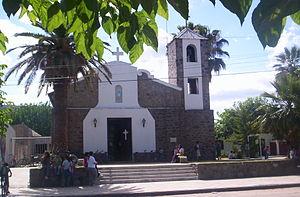
Villa San Agustín est une ville et le chef-lieu du Département de Valle Fértil, dans la province de San Juan en Argentine. Elle est située à 250 km au nord-ouest de San Juan, la capitale provinciale.
La province de San Juan est une province de l'Argentine située à l'ouest du pays. Elle est limitée au nord par la province de La Rioja, au sud-est par la province de San Luis, au sud par la province de Mendoza et à l'ouest par la cordillère des Andes, qui la sépare du Chili.